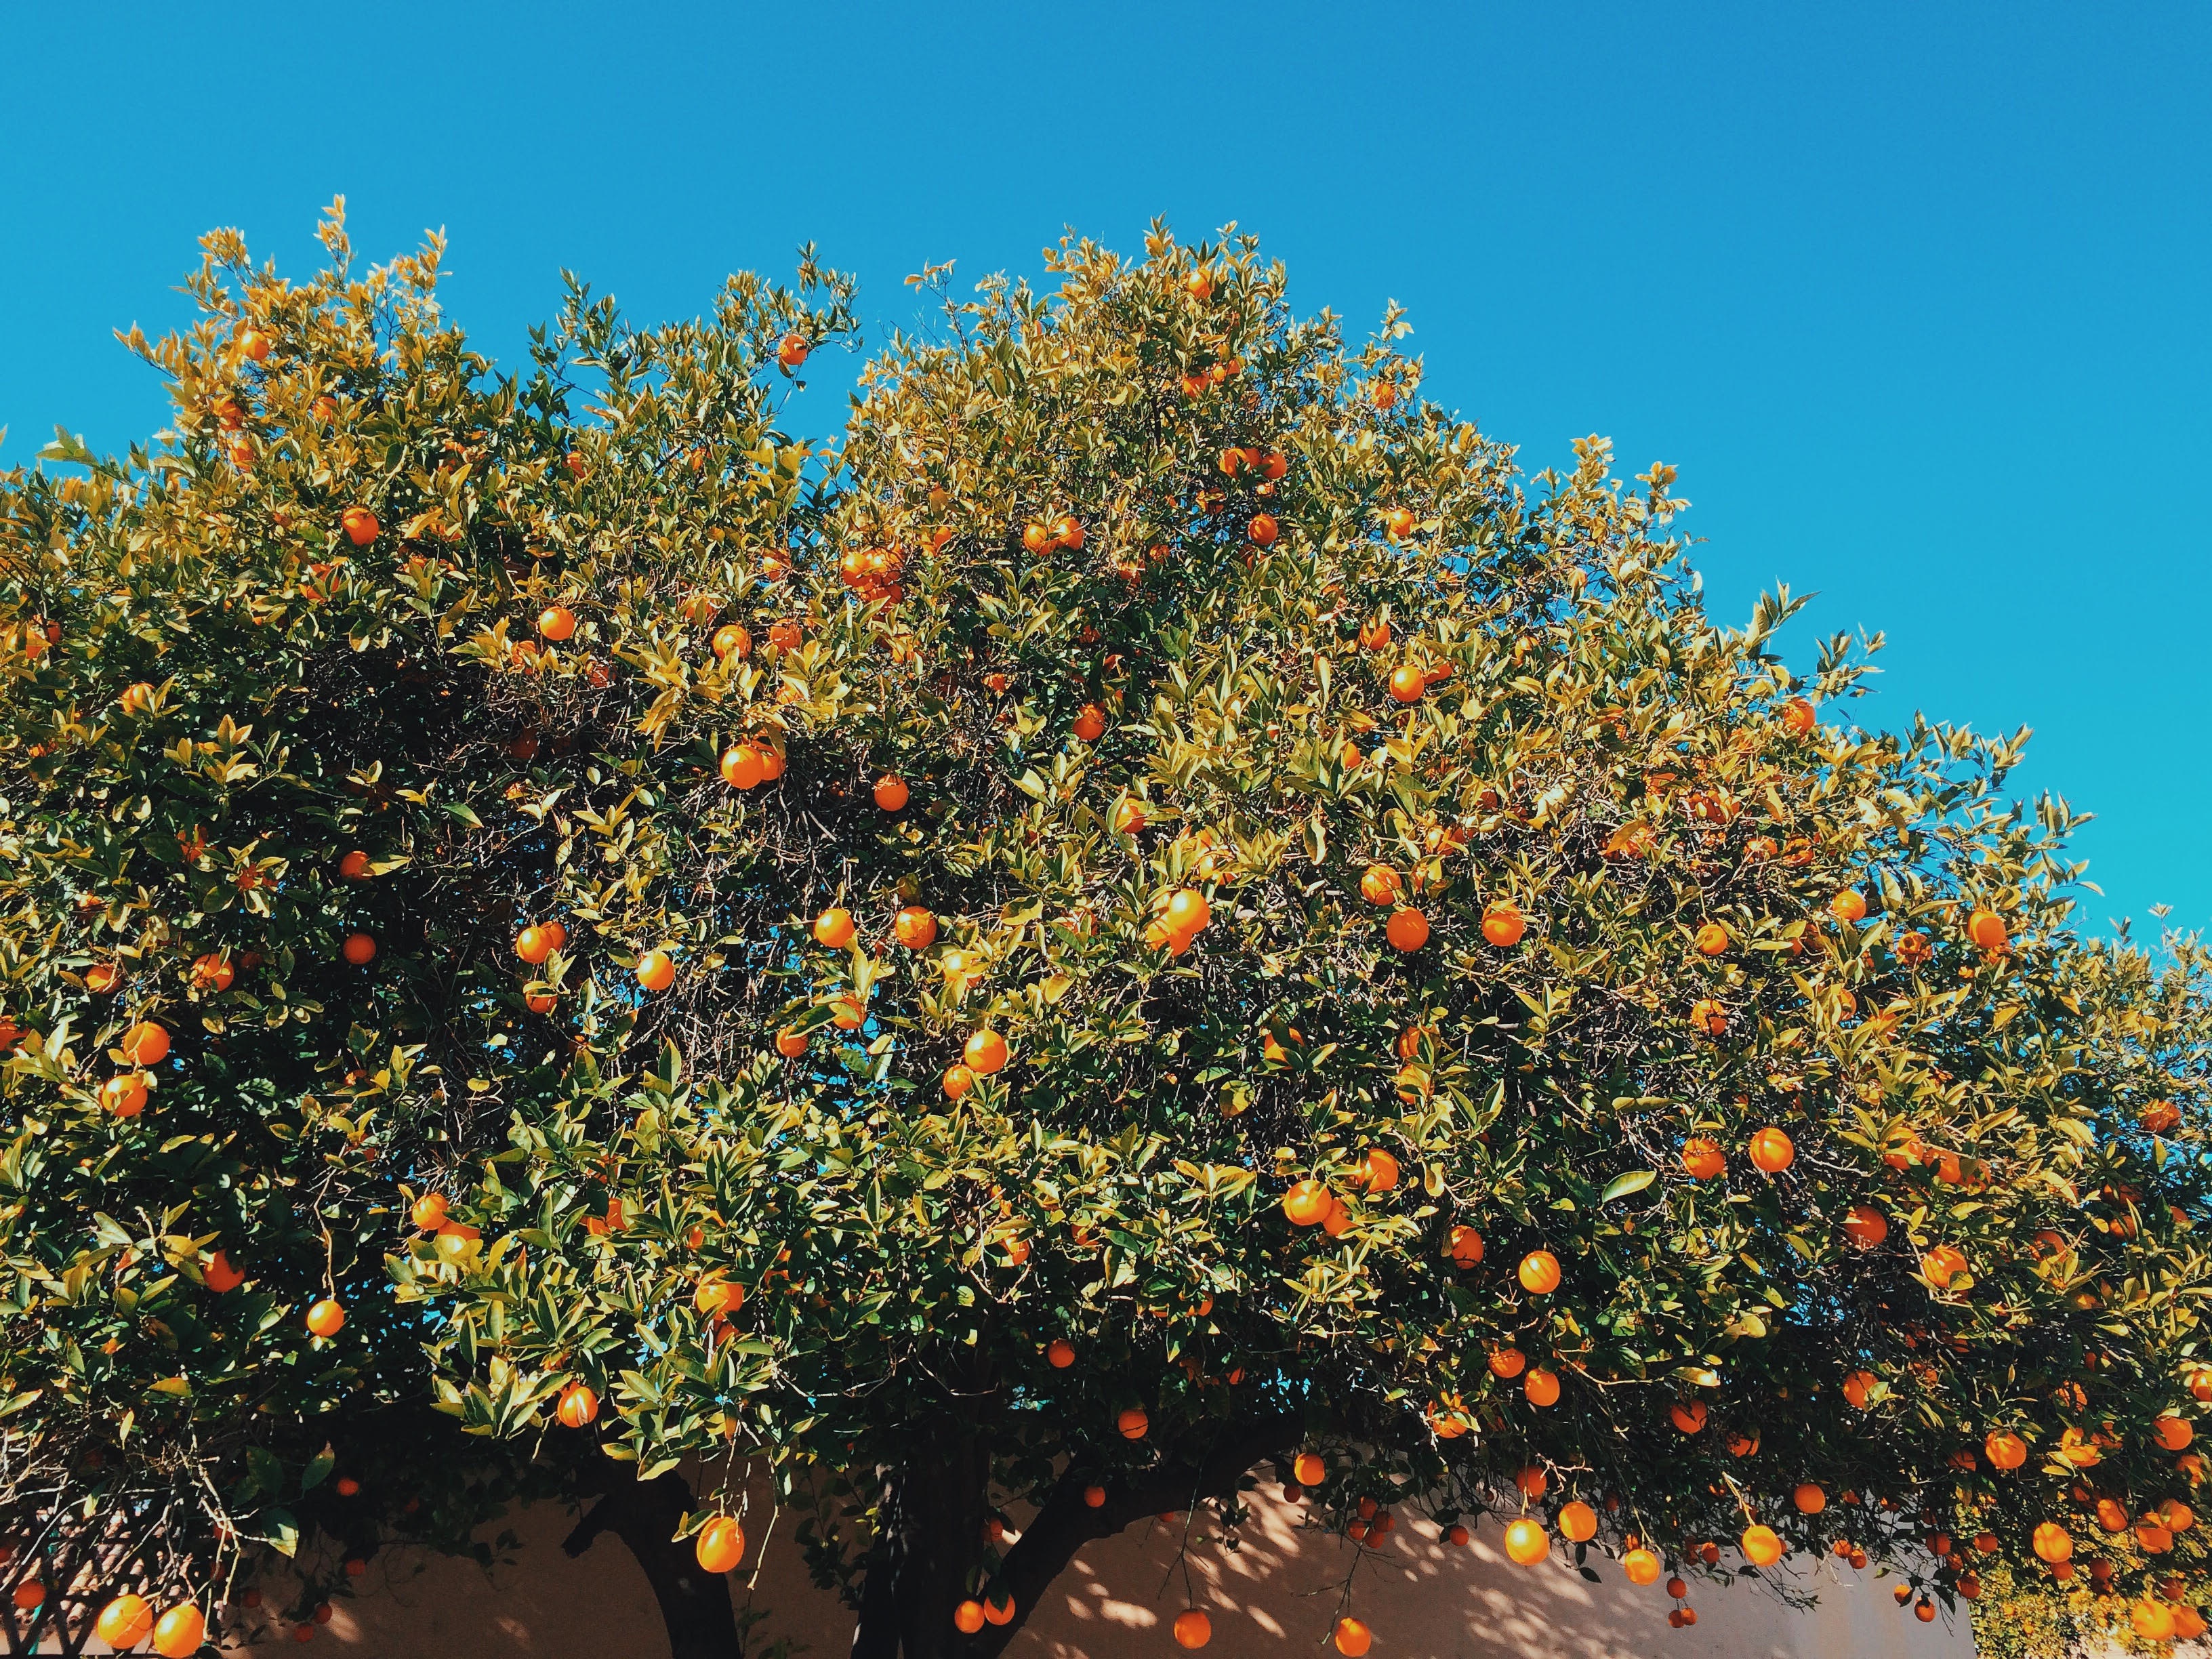
tree, branch, plant, leaf, flower, food, produce, evergreen, autumn, flora, season, shrub, rowan, ecosystem, flowering plant, woody plant, land plant